First Aid Nursing Yeomanry

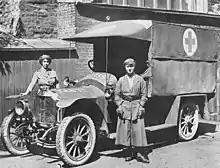
Lieutenant Grace "Mac" Mcdougall and the Ford FANY ambulance named "Flossie" in Calais in 1915 with "Bob" Bailey.

On 27 October 1914, their offer of assistance as paramedics having been refused by the War Office, a party of six FANYs, including Lieutenants Franklin and McDougall, plus three trained nurses and two male orderlies, crossed to Calais. They were shortly followed by a privately funded motor ambulance. The Belgian Army welcomed them with open arms and for the next two years the FANYs drove ambulances, opened a hospital and two convalescent homes and set up a casualty clearing station near the Front. Observing this, British official resistance crumbled, and on 1 January 1916 the FANY became the first women to drive officially for the British Army, with the establishment of an ambulance section at Calais. The role for the British was to transport the dead and dying from clearing stations to hospitals and hospital ships. This was followed by the formation of several convoys for the French Army, stationed in the southern sector of the Front, near Verdun.